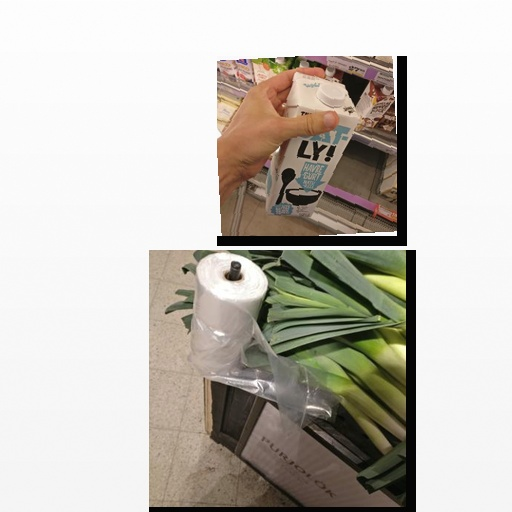
Food items: oat_yogurt, leek